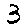
Label: 3